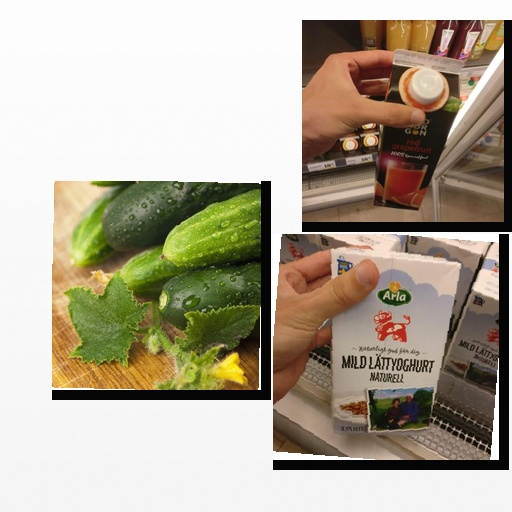
Food items: cucumber, red_grapefruit_juice, natural_low_fat_yogurt